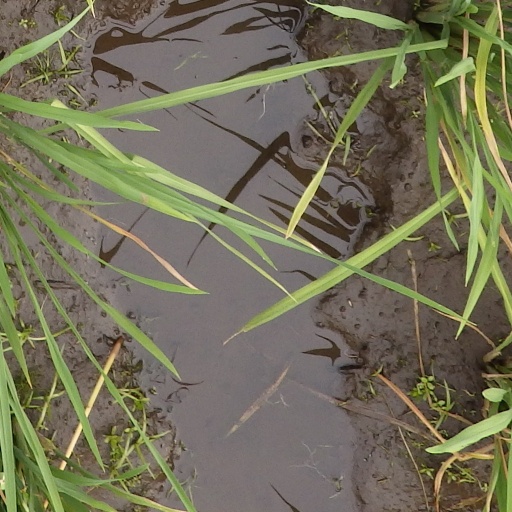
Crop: rice